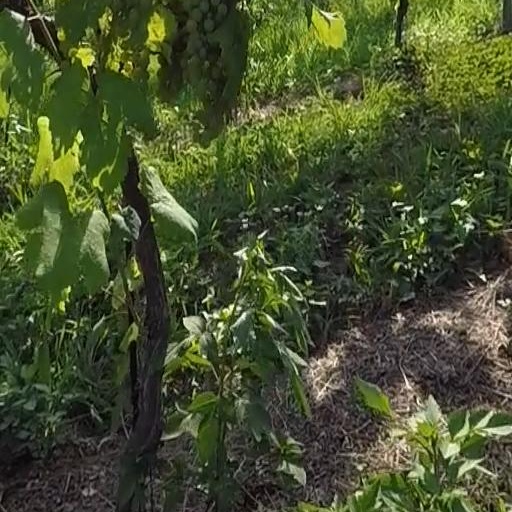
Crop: grape